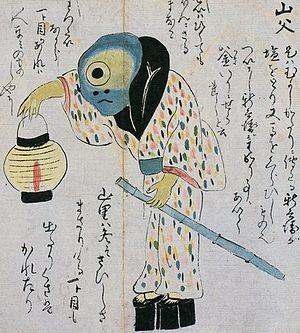
Le Tosa obake zōshi est un emaki yōkai japonais. Situé dans la province de Tosa, il compte au total 16 sections consacrées aux yōkai. sa période de création a été déterminée dater de l'époque d'Edo. Son auteur est inconnu. Il en existe deux exemplaires, l'un dans une collection privée et l'autre dans la collection du comité d'Éducation de la ville de Sakawa dans la préfecture de Kōchi.